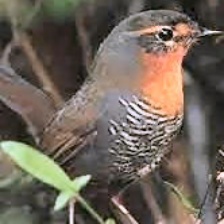
Species: CHUCAO TAPACULO
Scientific name: SCELORCHILUS RUBECULA